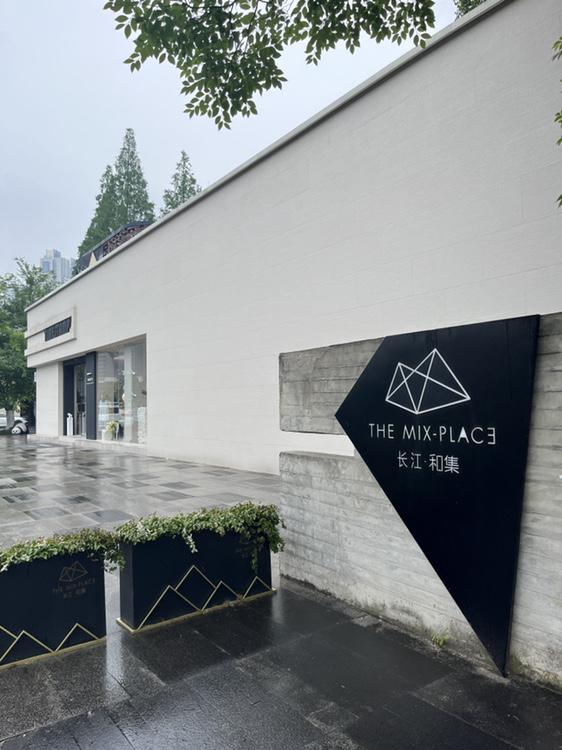
地标名称：长江·和集The Mix Place
所在城市：合肥市·庐阳区